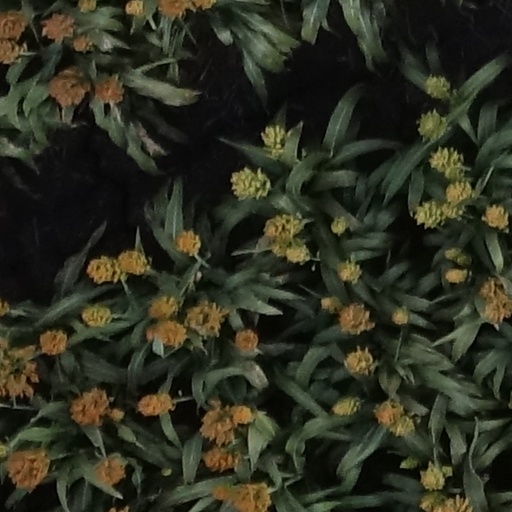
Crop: sorghum